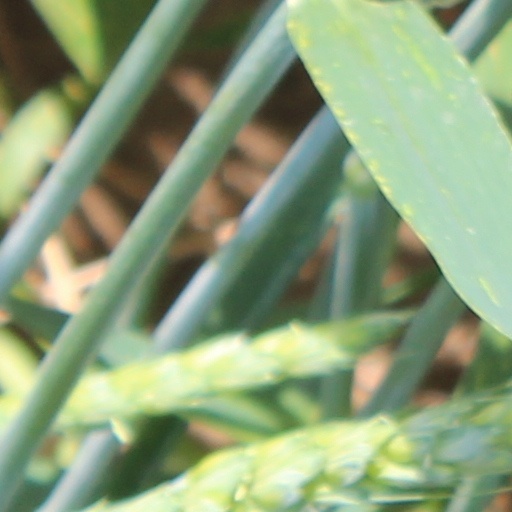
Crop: wheat